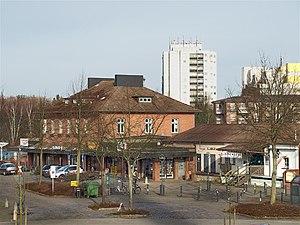
Tornesch
Banegården i Tornesch opført i 1844
Tornesch er en by og en kommune i det nordlige Tyskland, beliggende under Kreis Pinneberg i den sydlige del af delstaten Slesvig-Holsten.